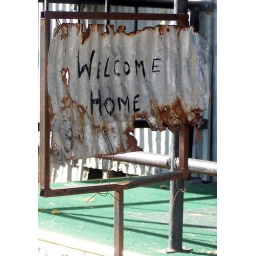
In front of cheatham street warehouse in San Marcos. Cool old building and dance hall.